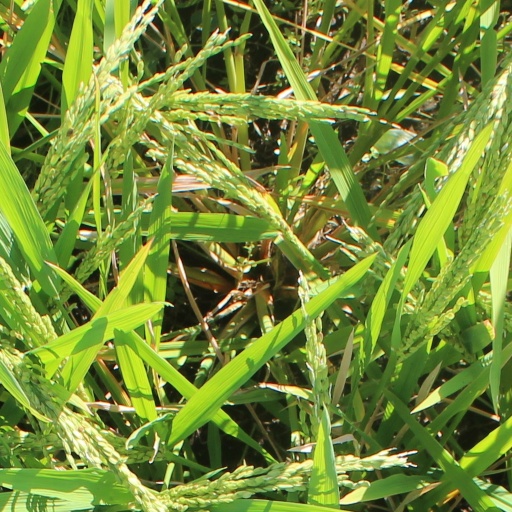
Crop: rice